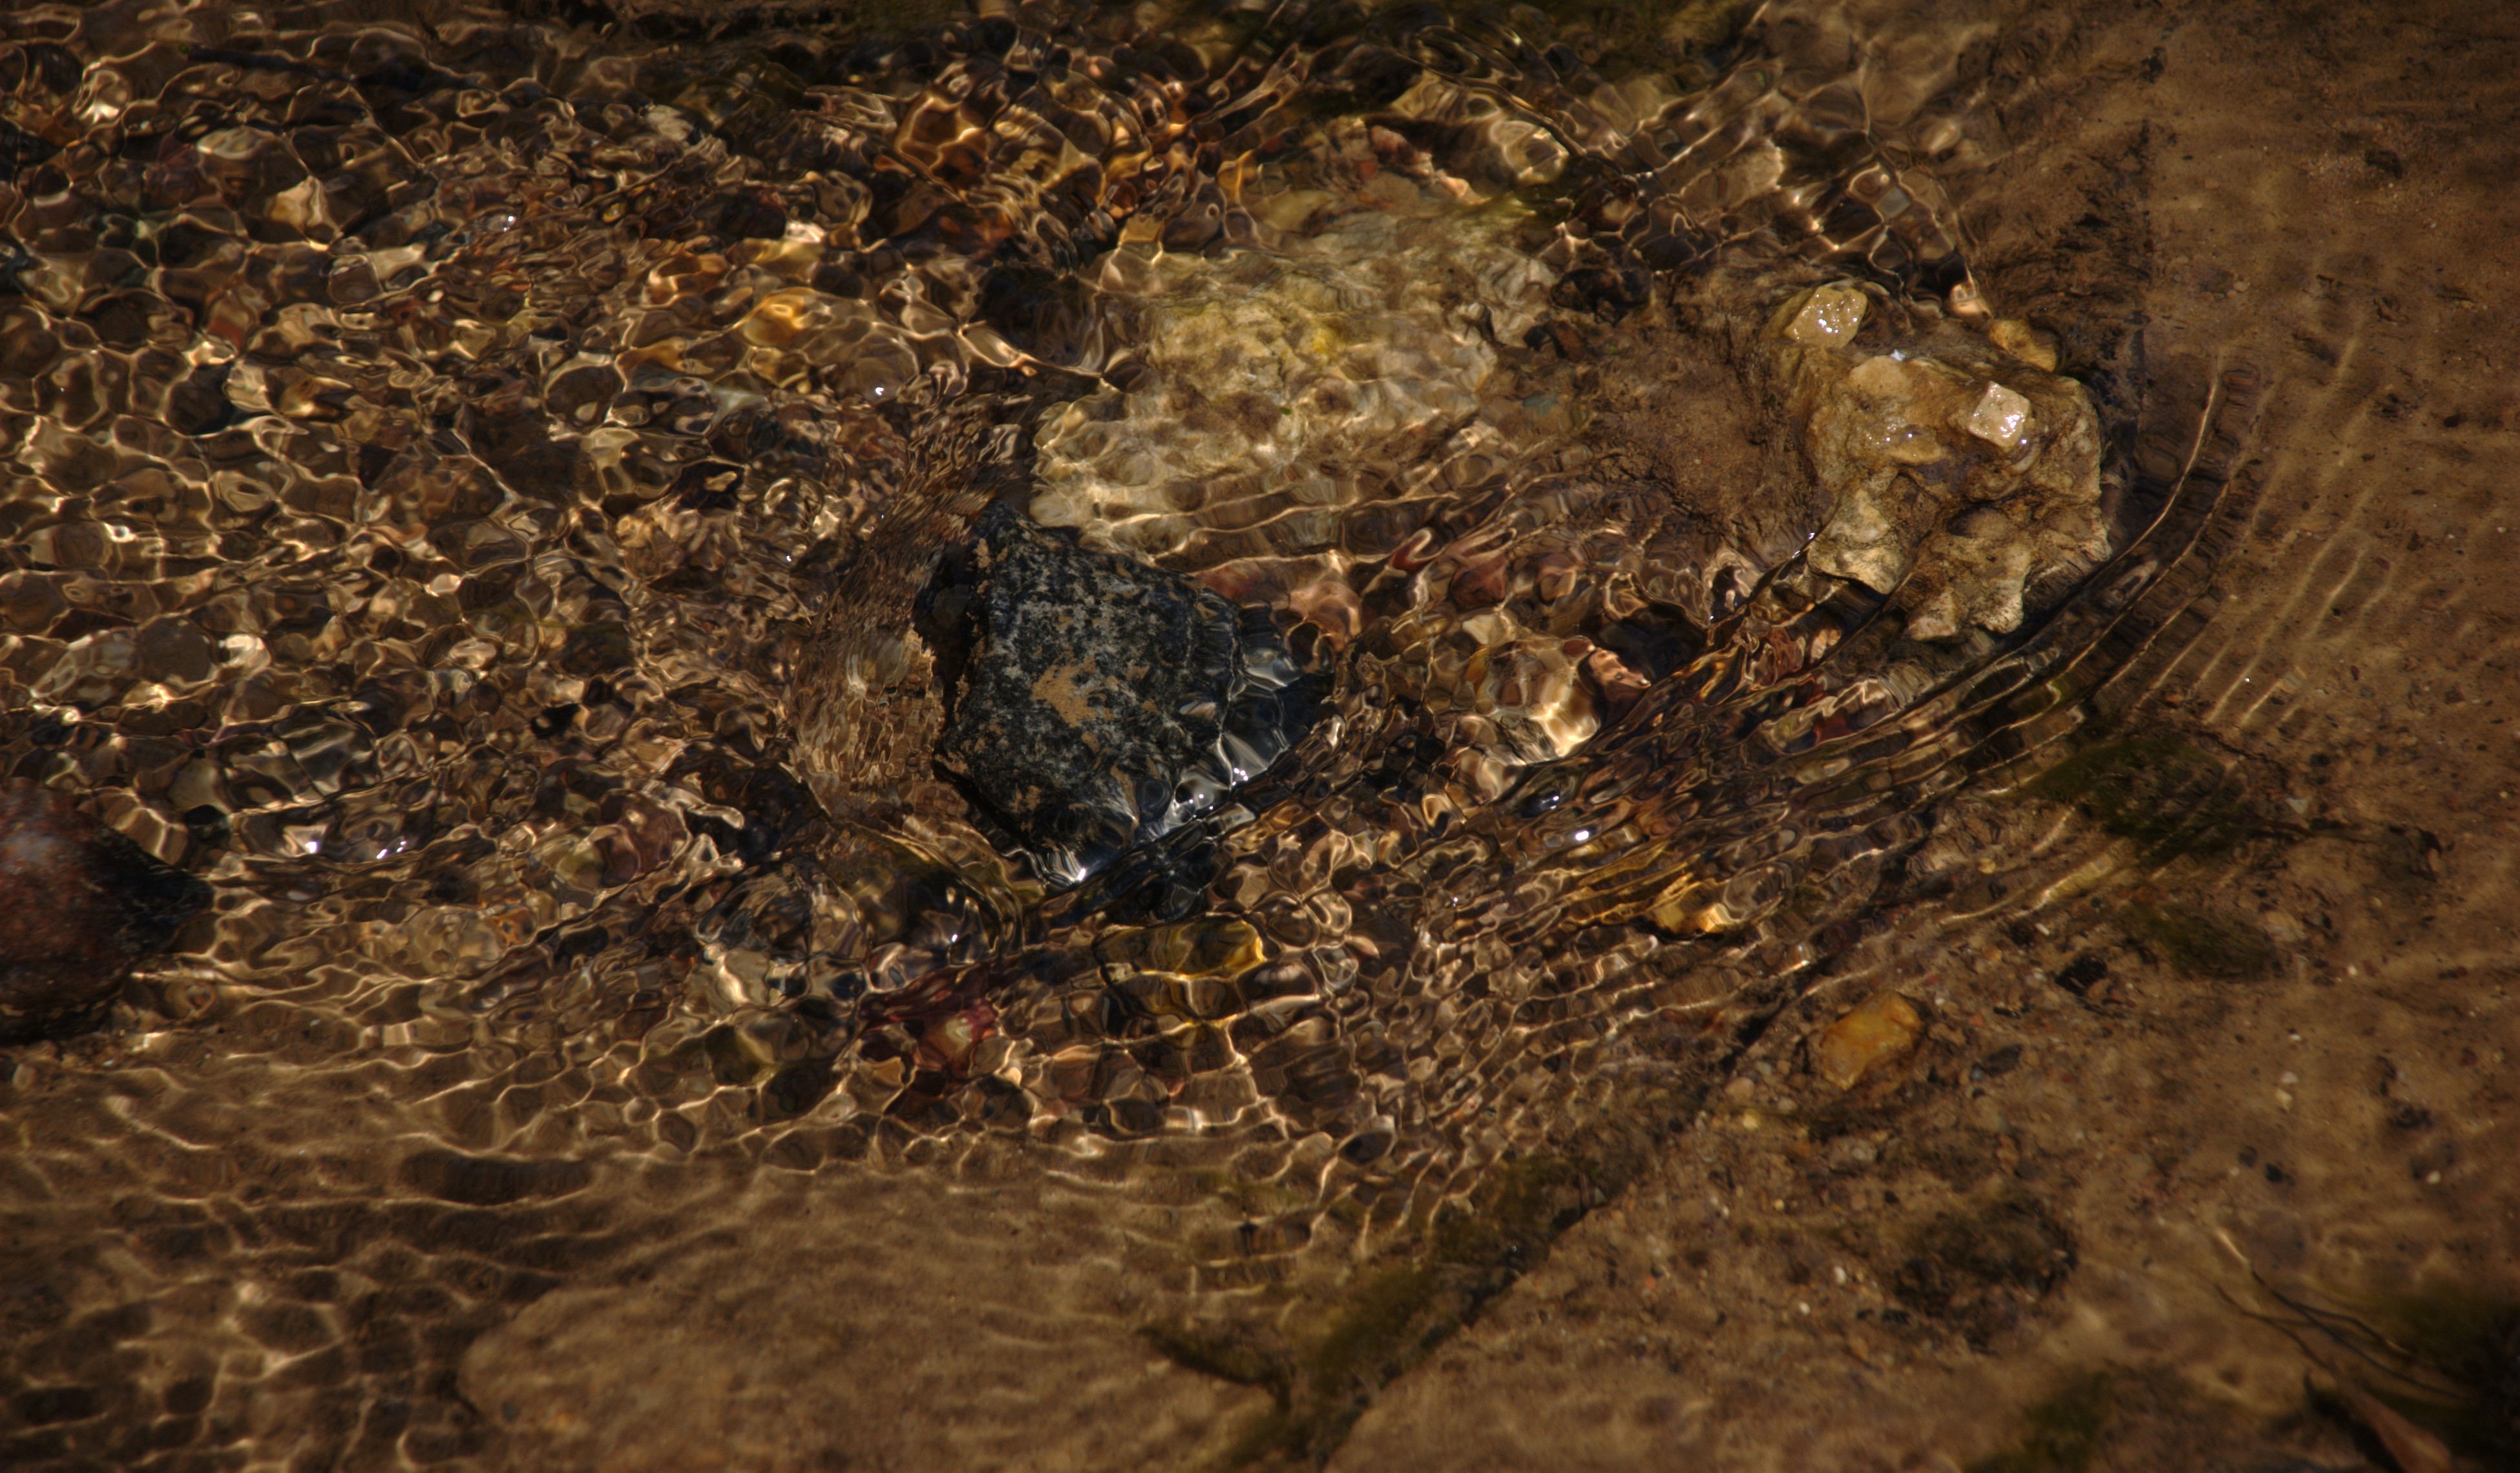
wildlife, insect, soil, nikon, fauna, abigfave, d80, nikond80, bej, macro photography